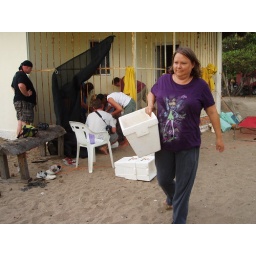
OCT '08. A week at on the beach in Mexico rescuing turtles with my nieces and their parents.